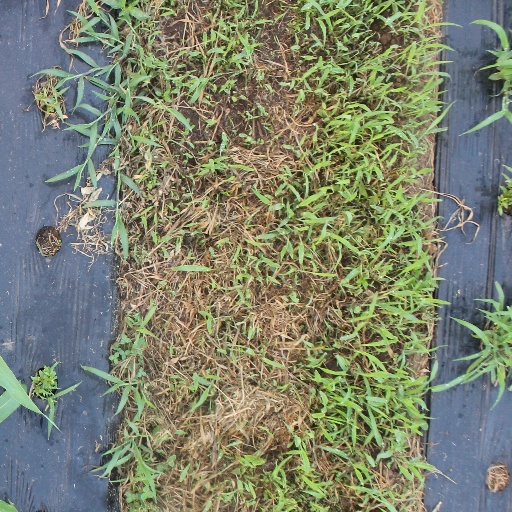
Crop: sorghum